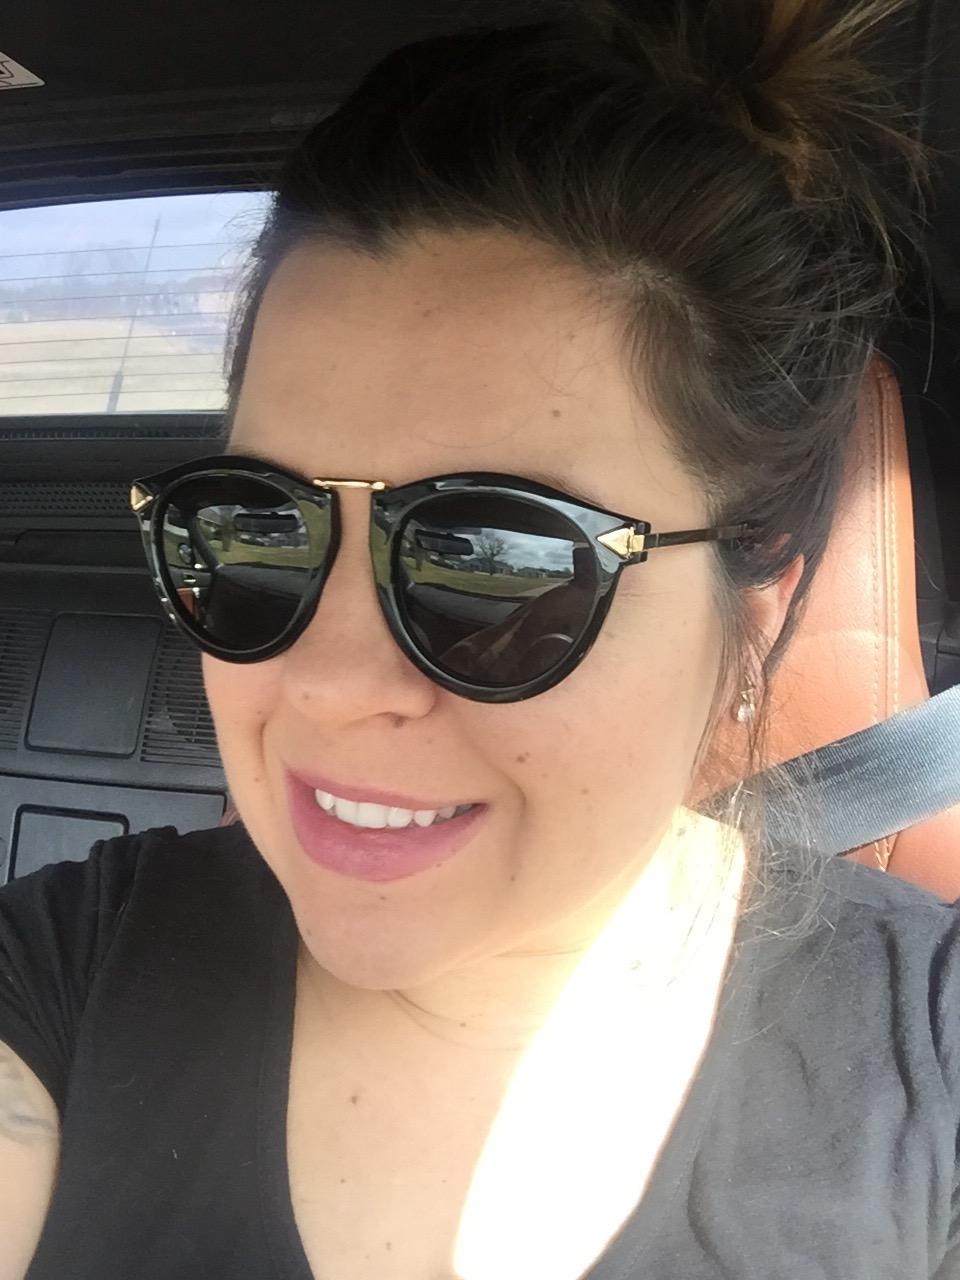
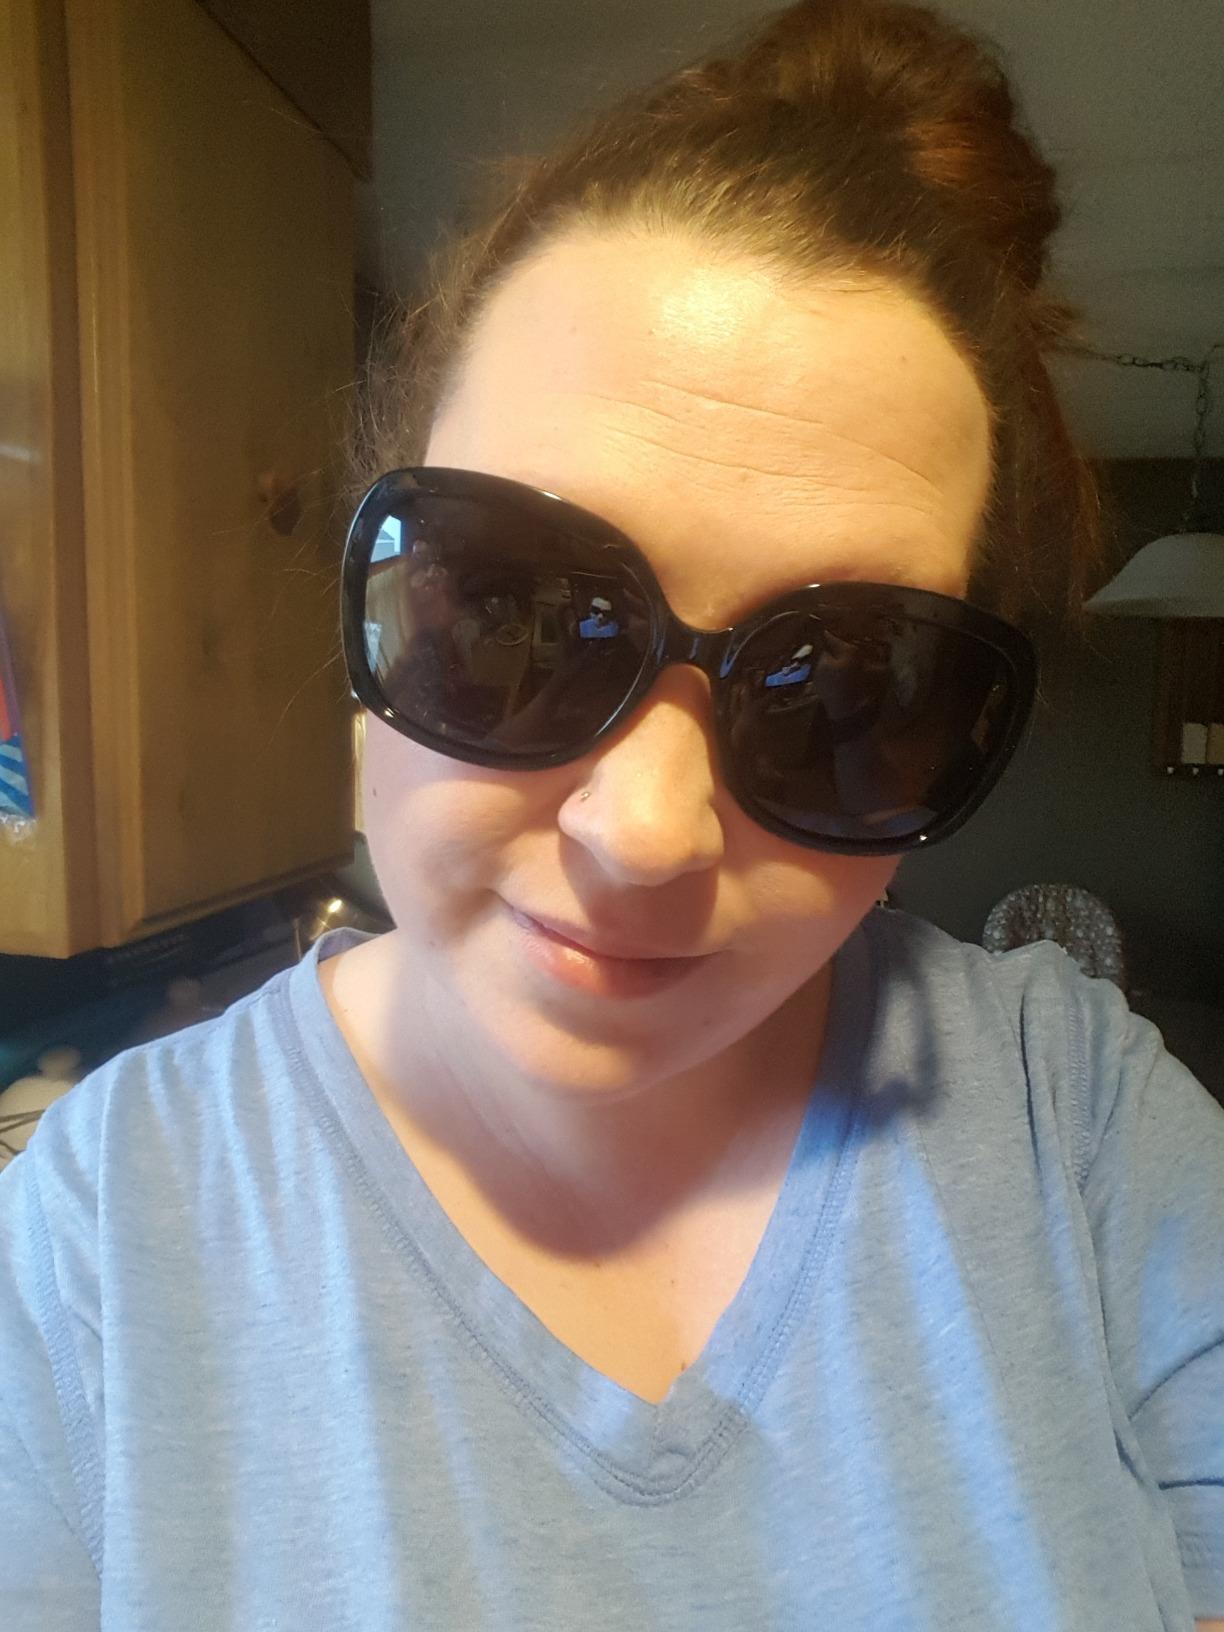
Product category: accessories_sunglasses
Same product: no